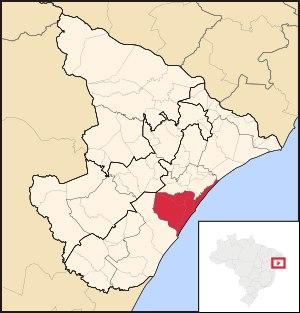
La microrégion d'Aracaju est l'une des sept microrégions qui subdivisent l'Est de l'État du Sergipe au Brésil.